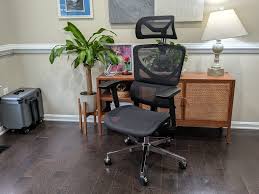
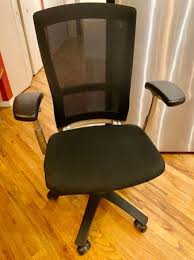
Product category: items_chair
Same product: no